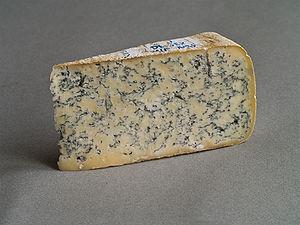
Le bleu de Gex est un fromage français au lait de vache, à pâte persillée, fabriqué dans le Haut-Jura. Il bénéficie d'une appellation d'origine contrôlée (AOC), sous le nom précis de «